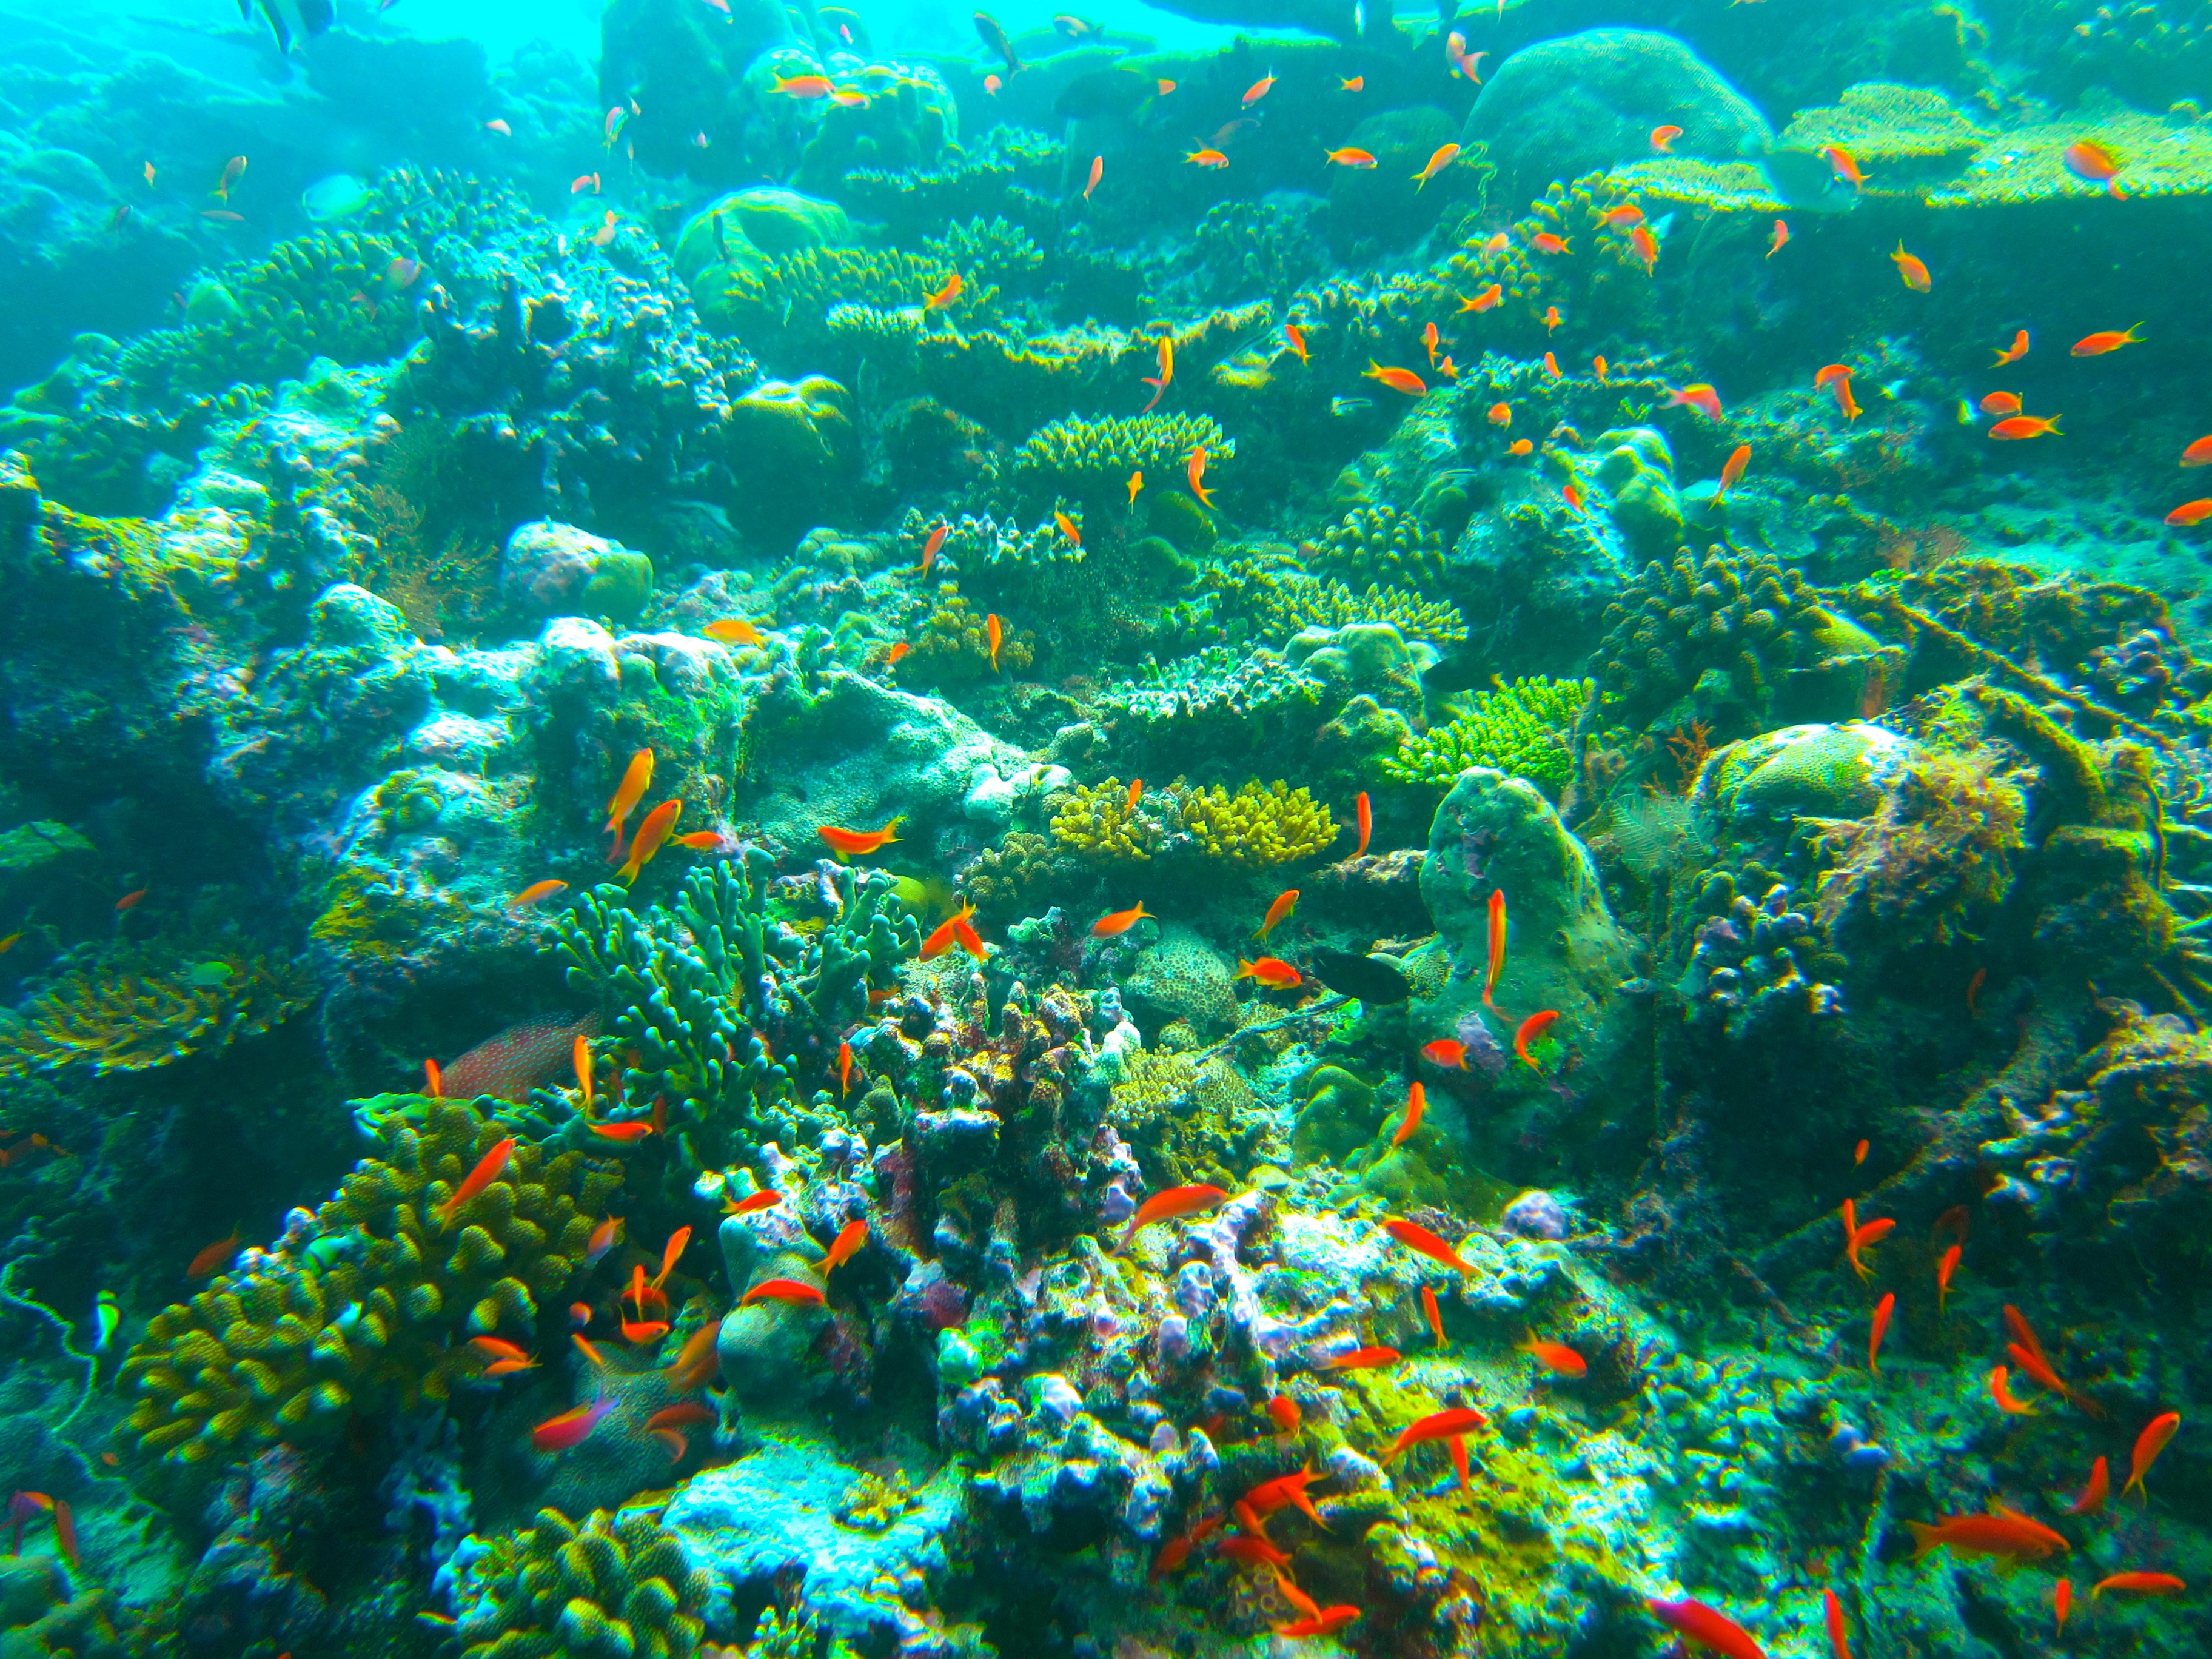
sea, ocean, diving, underwater, biology, coral, coral reef, reef, habitat, scuba, maldives, scuba diving, shoal, natural environment, marine biology, coral reef fish, stony coral, diving suit, deep diving